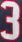
Number: 3